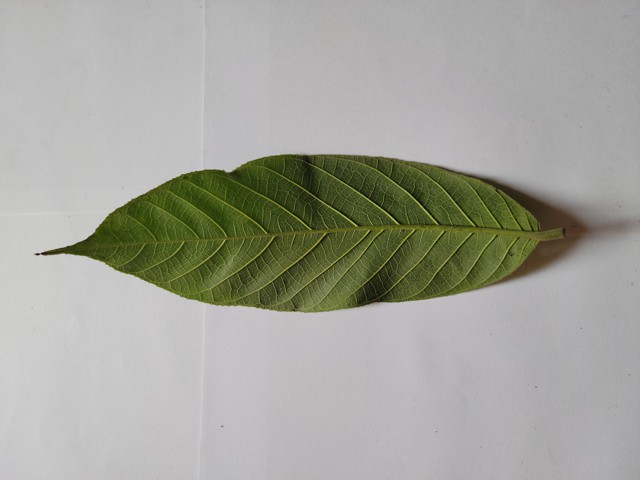
Plant: chapalish